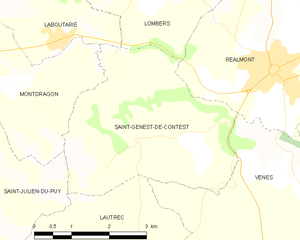
Carte des communes françaises Saint-Genest-de-Contest